Chevrolet TrailBlazer (SUV)

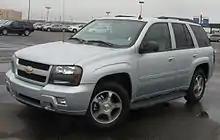
2006–2008 Chevrolet TrailBlazer LT

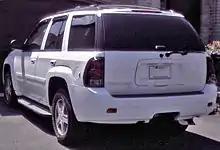
2006–2008 Chevrolet TrailBlazer (rear view)

The TrailBlazer was updated in 2005 for the 2006 model year. An updated front fascia on all models (except for the base version) and new interior trim were included with the refresh. The SS received trim-specific front and rear fascias plus color-matched side skirts.